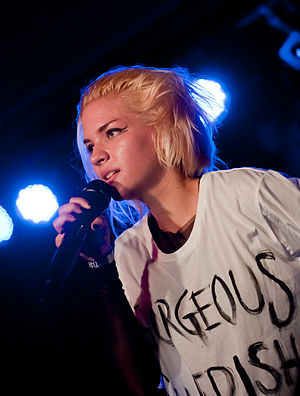
Tove Styrke
Tove Styrke (2011)
Tove Anna Linnéa Östman Styrke bedre kendt som Tove Styrke er en pop-sangerinde fra Sverige.